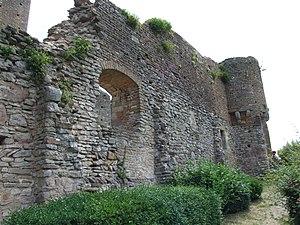
Brancion, Saône-et-Loire, Bourgogne, France
La tourelle est un élément de construction dans les fortifications militaires médiévales et contemporaines.